Niklas Moisander

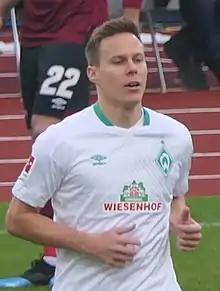
Moisander with Werder Bremen in 2019

Niklas Kristian Moisander (born 29 September 1985) is a Finnish former professional footballer who played as a centre-back. Moisander was born in Turku, where he played for the local TPS youth team before moving to Ajax. He did not make any senior appearances at Ajax between 2003 and 2006 and moved to Zwolle. After two seasons in the Eerste Divisie, he signed with AZ Alkmaar of the Eredivisie where he spent five seasons. He returned to Ajax in 2012 and played for the side until 2015. Following a one-season stay at Sampdoria, he spent five years at Bundesliga club Werder Bremen. He remained at Swedish side Malmö FF for four seasons before retiring at the end of the 2024 season. He is the twin brother of goalkeeper Henrik Moisander, and is a former captain of the Finland national team.